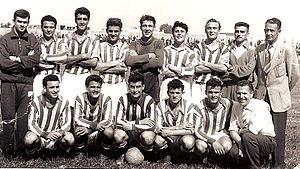
Image de l'équipe junior de l'AS Saint-Eugène, vainqueur du championnat d'Afrique du Nord junior.
L'histoire du football en Afrique française du Nord est étroitement liée à celui du football français. Lorsque le football fit son apparition en France durant l'année 1872, celui-ci apparut à son tour naturellement vers l'année 1894 en Afrique du Nord, région du monde soumise à l'autorité française. Le football s'y développa donc progressivement durant plus d'un demi-siècle avec la création d'un grand nombre de clubs mais aussi d'organismes qui régirent sa pratique lors de compétitions départementales et inter-régionales. Puis il vit sa fin au cours l'année 1962 date de l'indépendance de l'Algérie, dernier territoire nord-africain qui se défit de l'autorité française et qui vit donc la fin du football d'époque coloniale en Afrique française du Nord